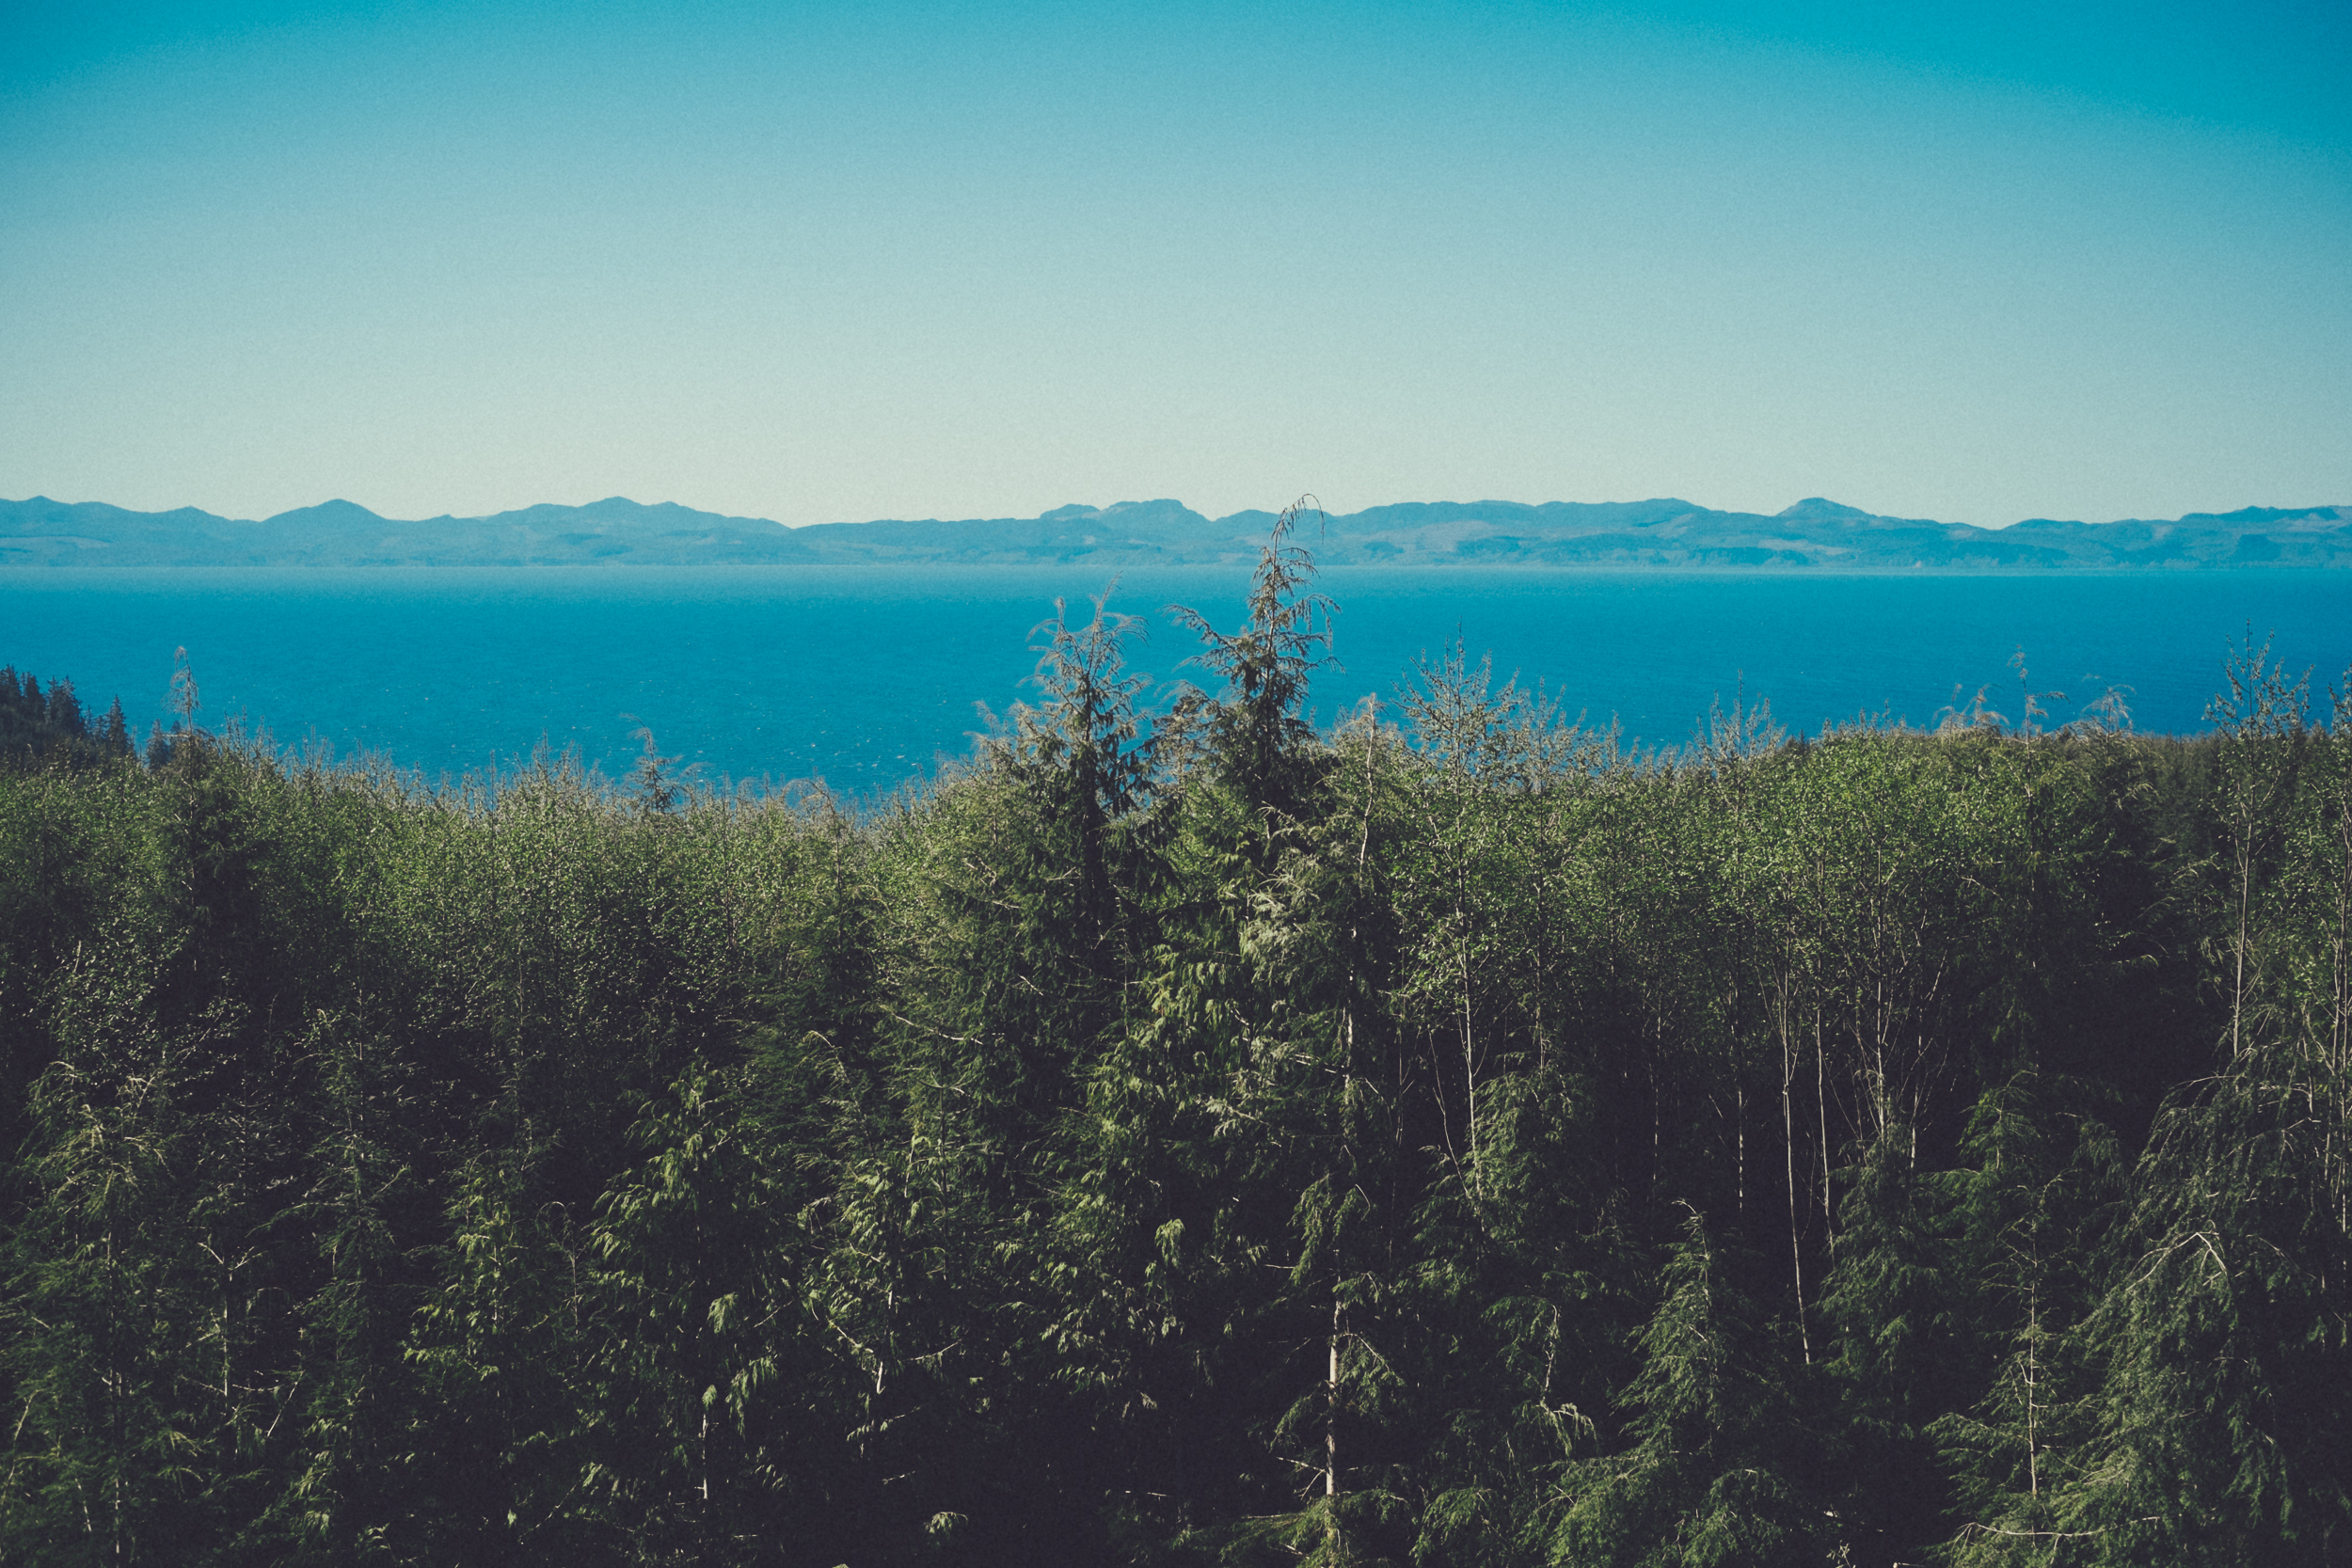
landscape, sea, tree, nature, forest, ocean, wilderness, mountain, cloud, wood, morning, hill, lake, dawn, mountain range, ridge, summit, trees, mountains, habitat, ecosystem, landform, natural environment, geographical feature, atmospheric phenomenon, mountainous landforms